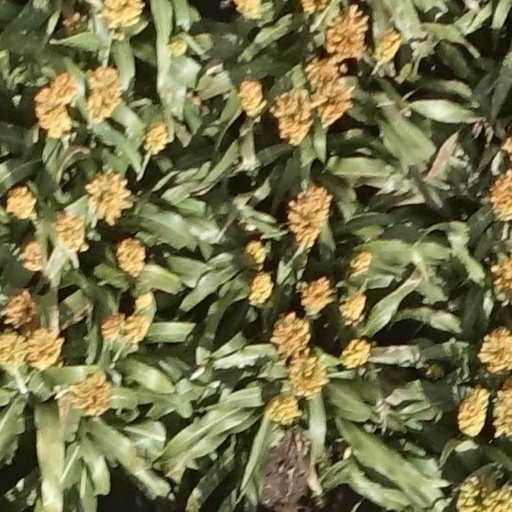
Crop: sorghum